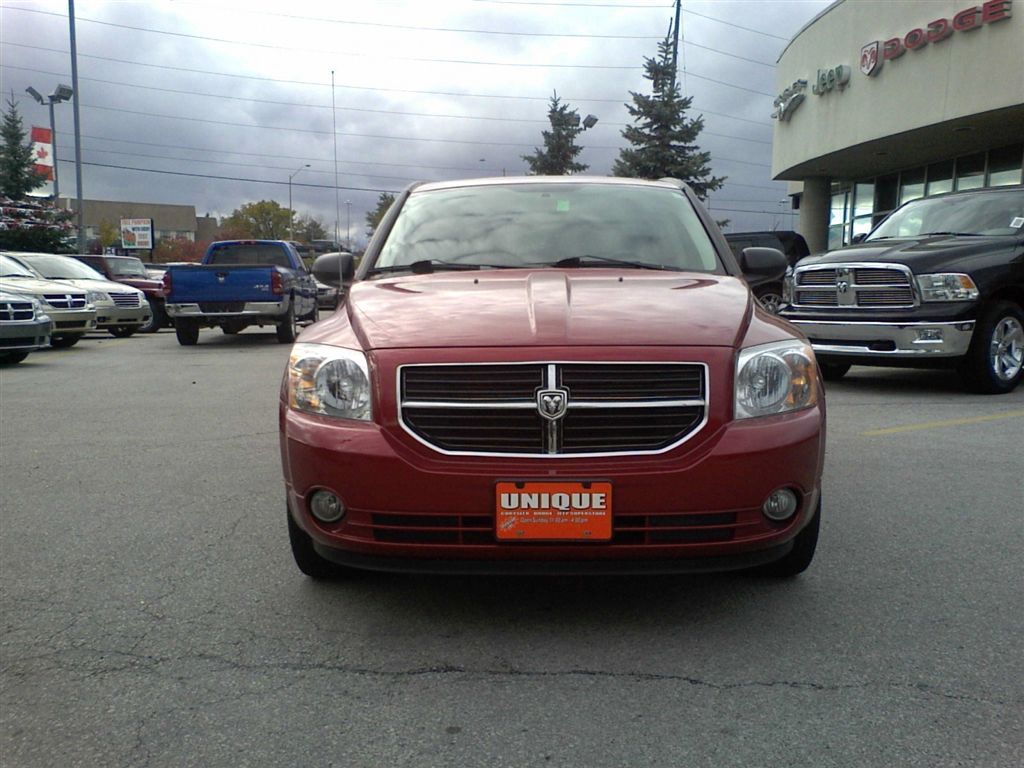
Aucun dommage détecté.
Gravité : aucun